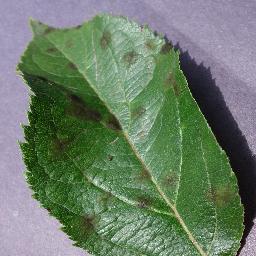
Label: Apple___Apple_scab